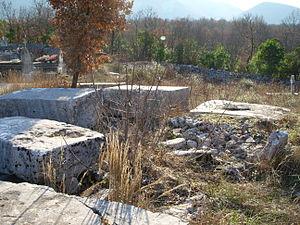
Orah est un village de Bosnie-Herzégovine. Il est situé dans la municipalité de Ravno, dans le canton d'Herzégovine-Neretva et dans la Fédération de Bosnie-et-Herzégovine. Selon les premiers résultats du recensement bosnien de 2013, il compte 39 habitants.